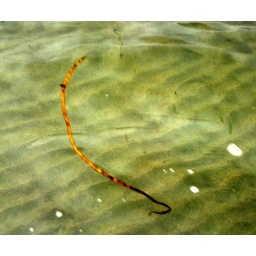
sea weed in water at beach muckross kilcar co donegal 10/7/10